Palk Strait

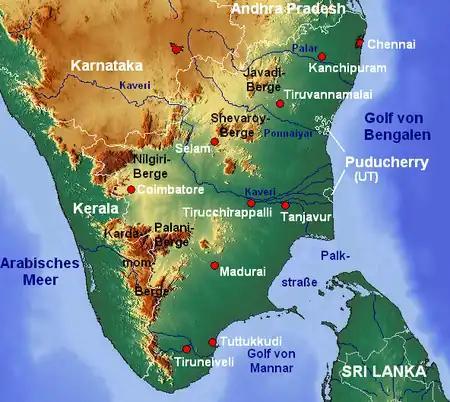
Gulf of Mannar

The Palk strait extends between Pamban island in the south eastern tip of the Indian state of Tamil Nadu and Thalaimannar in the Northern Province of Sri Lanka. It connects the Palk Bay in the Bay of Bengal in the north with the Gulf of Mannar in the Laccadive sea in the south. It stretches for about and is wide. Several rivers including the Vaigai flow into the strait.